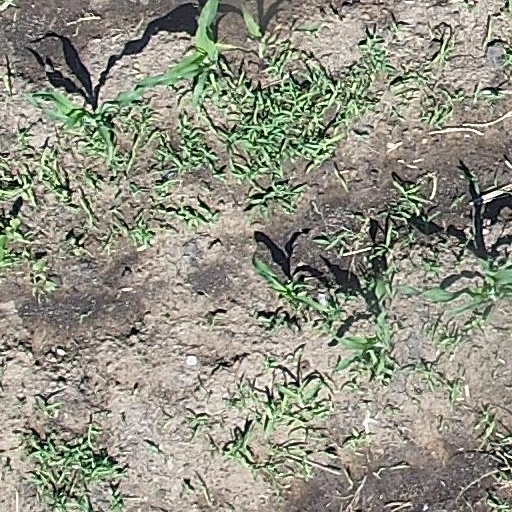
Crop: maize; corn